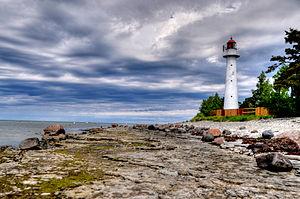
Le phare de Vormsi ou Phare de Saxby est un phare situé sur l'île Vormsi appartenant à la commune de Vormsi dans le Comté de Lääne, en Estonie.